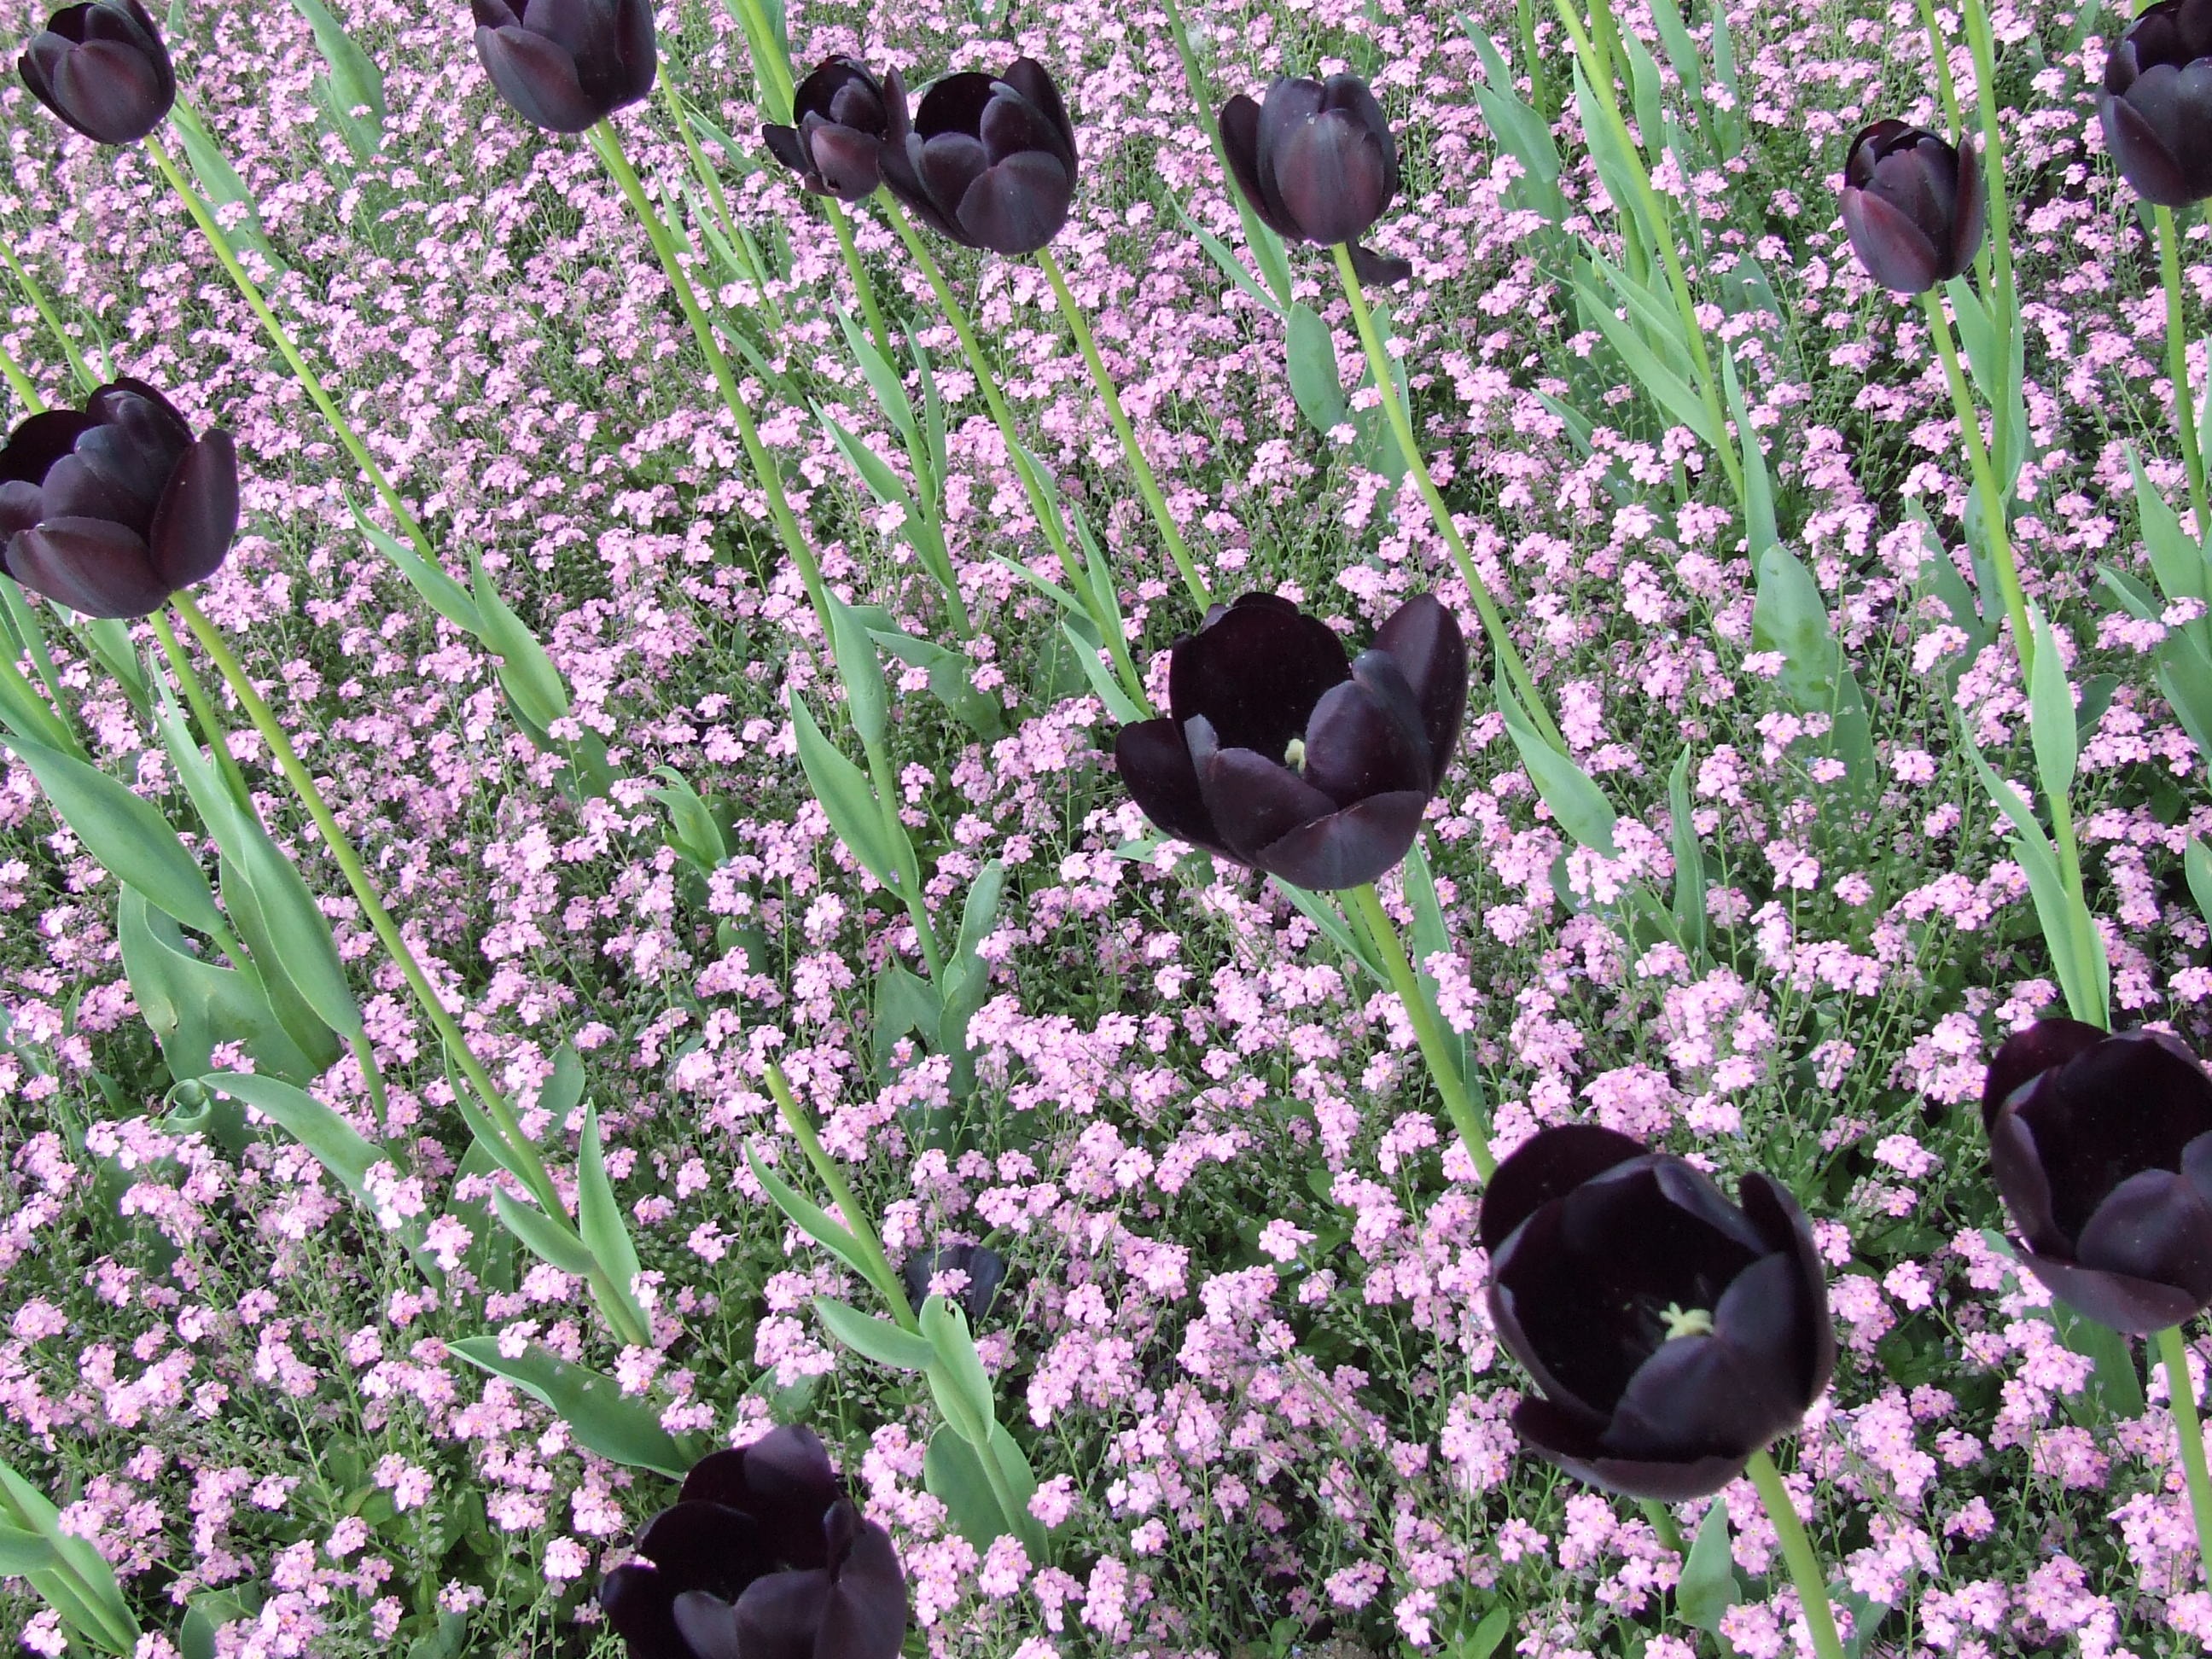
blossom, plant, flower, petal, botany, flora, lavender, wildflower, tulips, spring flower, field of flowers, flowering plant, black tulips, land plant, english lavender